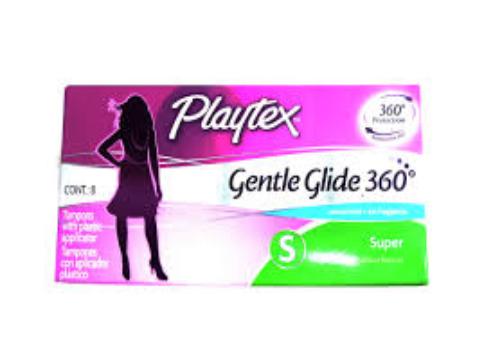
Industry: Necessities